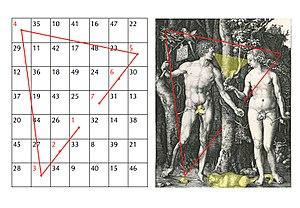
Adam et Eve, gravure de Dürer vue à travers la grille du carré de Vénus d'après le parcours des 7 premiers nombres.
Adam et Ève est une gravure sur cuivre d'Albrecht Dürer réalisée en 1504. Dürer y signe sa parfaite maîtrise des proportions retrouvées de l’homme et de la femme, thème auquel il consacrera tout au long de sa vie souvent plus d’effort qu’à son œuvre artistique. Les Quatre livres sur la proportion Humaine sortiront de presse deux mois après son décès. D’après son propre aveux, c’est sa rencontre avec le peintre vénitien Jacopo de Barbari qui aurait motivé cette recherche.